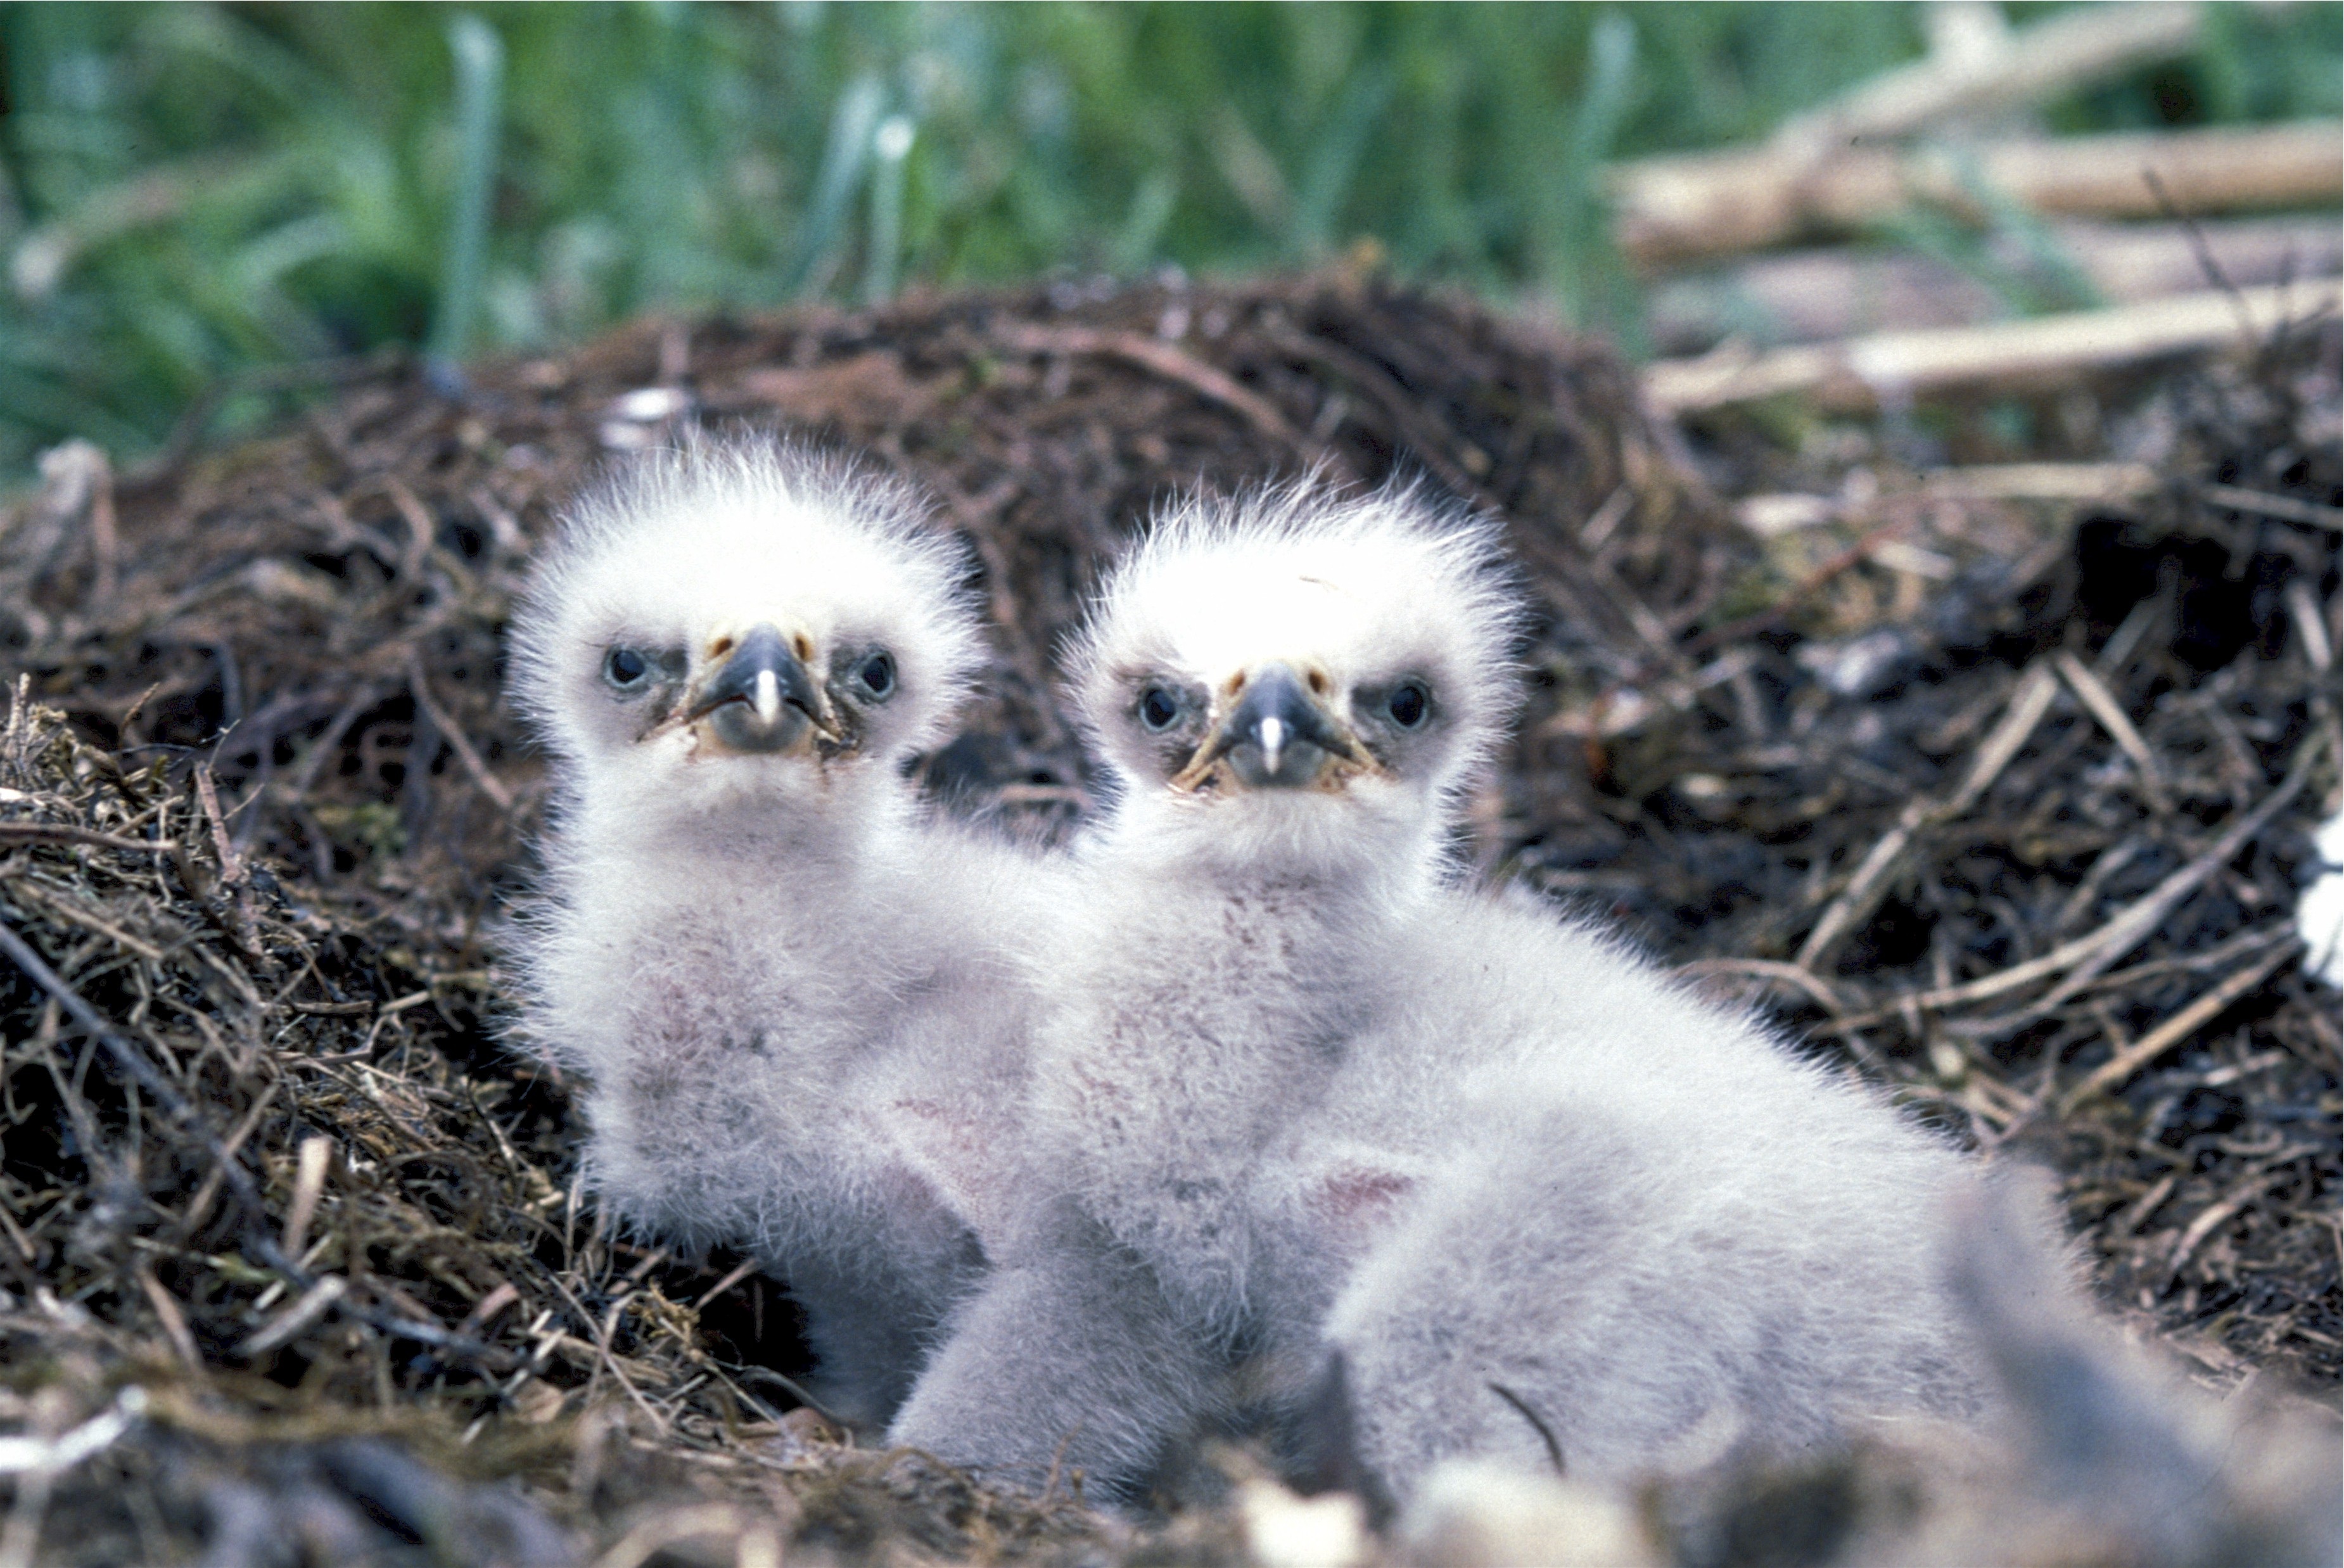
nature, bird, white, wildlife, wild, beak, feather, fauna, bird of prey, birds, little, vertebrate, nest, hunter, falcon, nesting, predators, usfws, baby eagles, eaglets